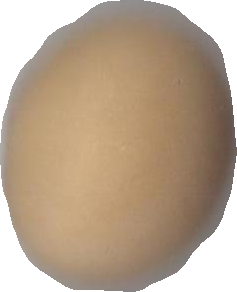
Variety: Dega